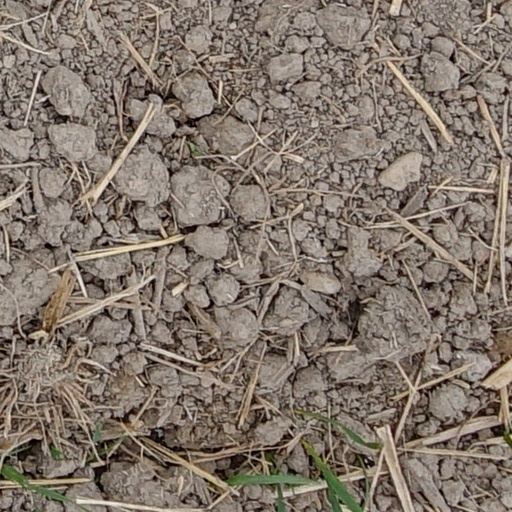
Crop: wheat